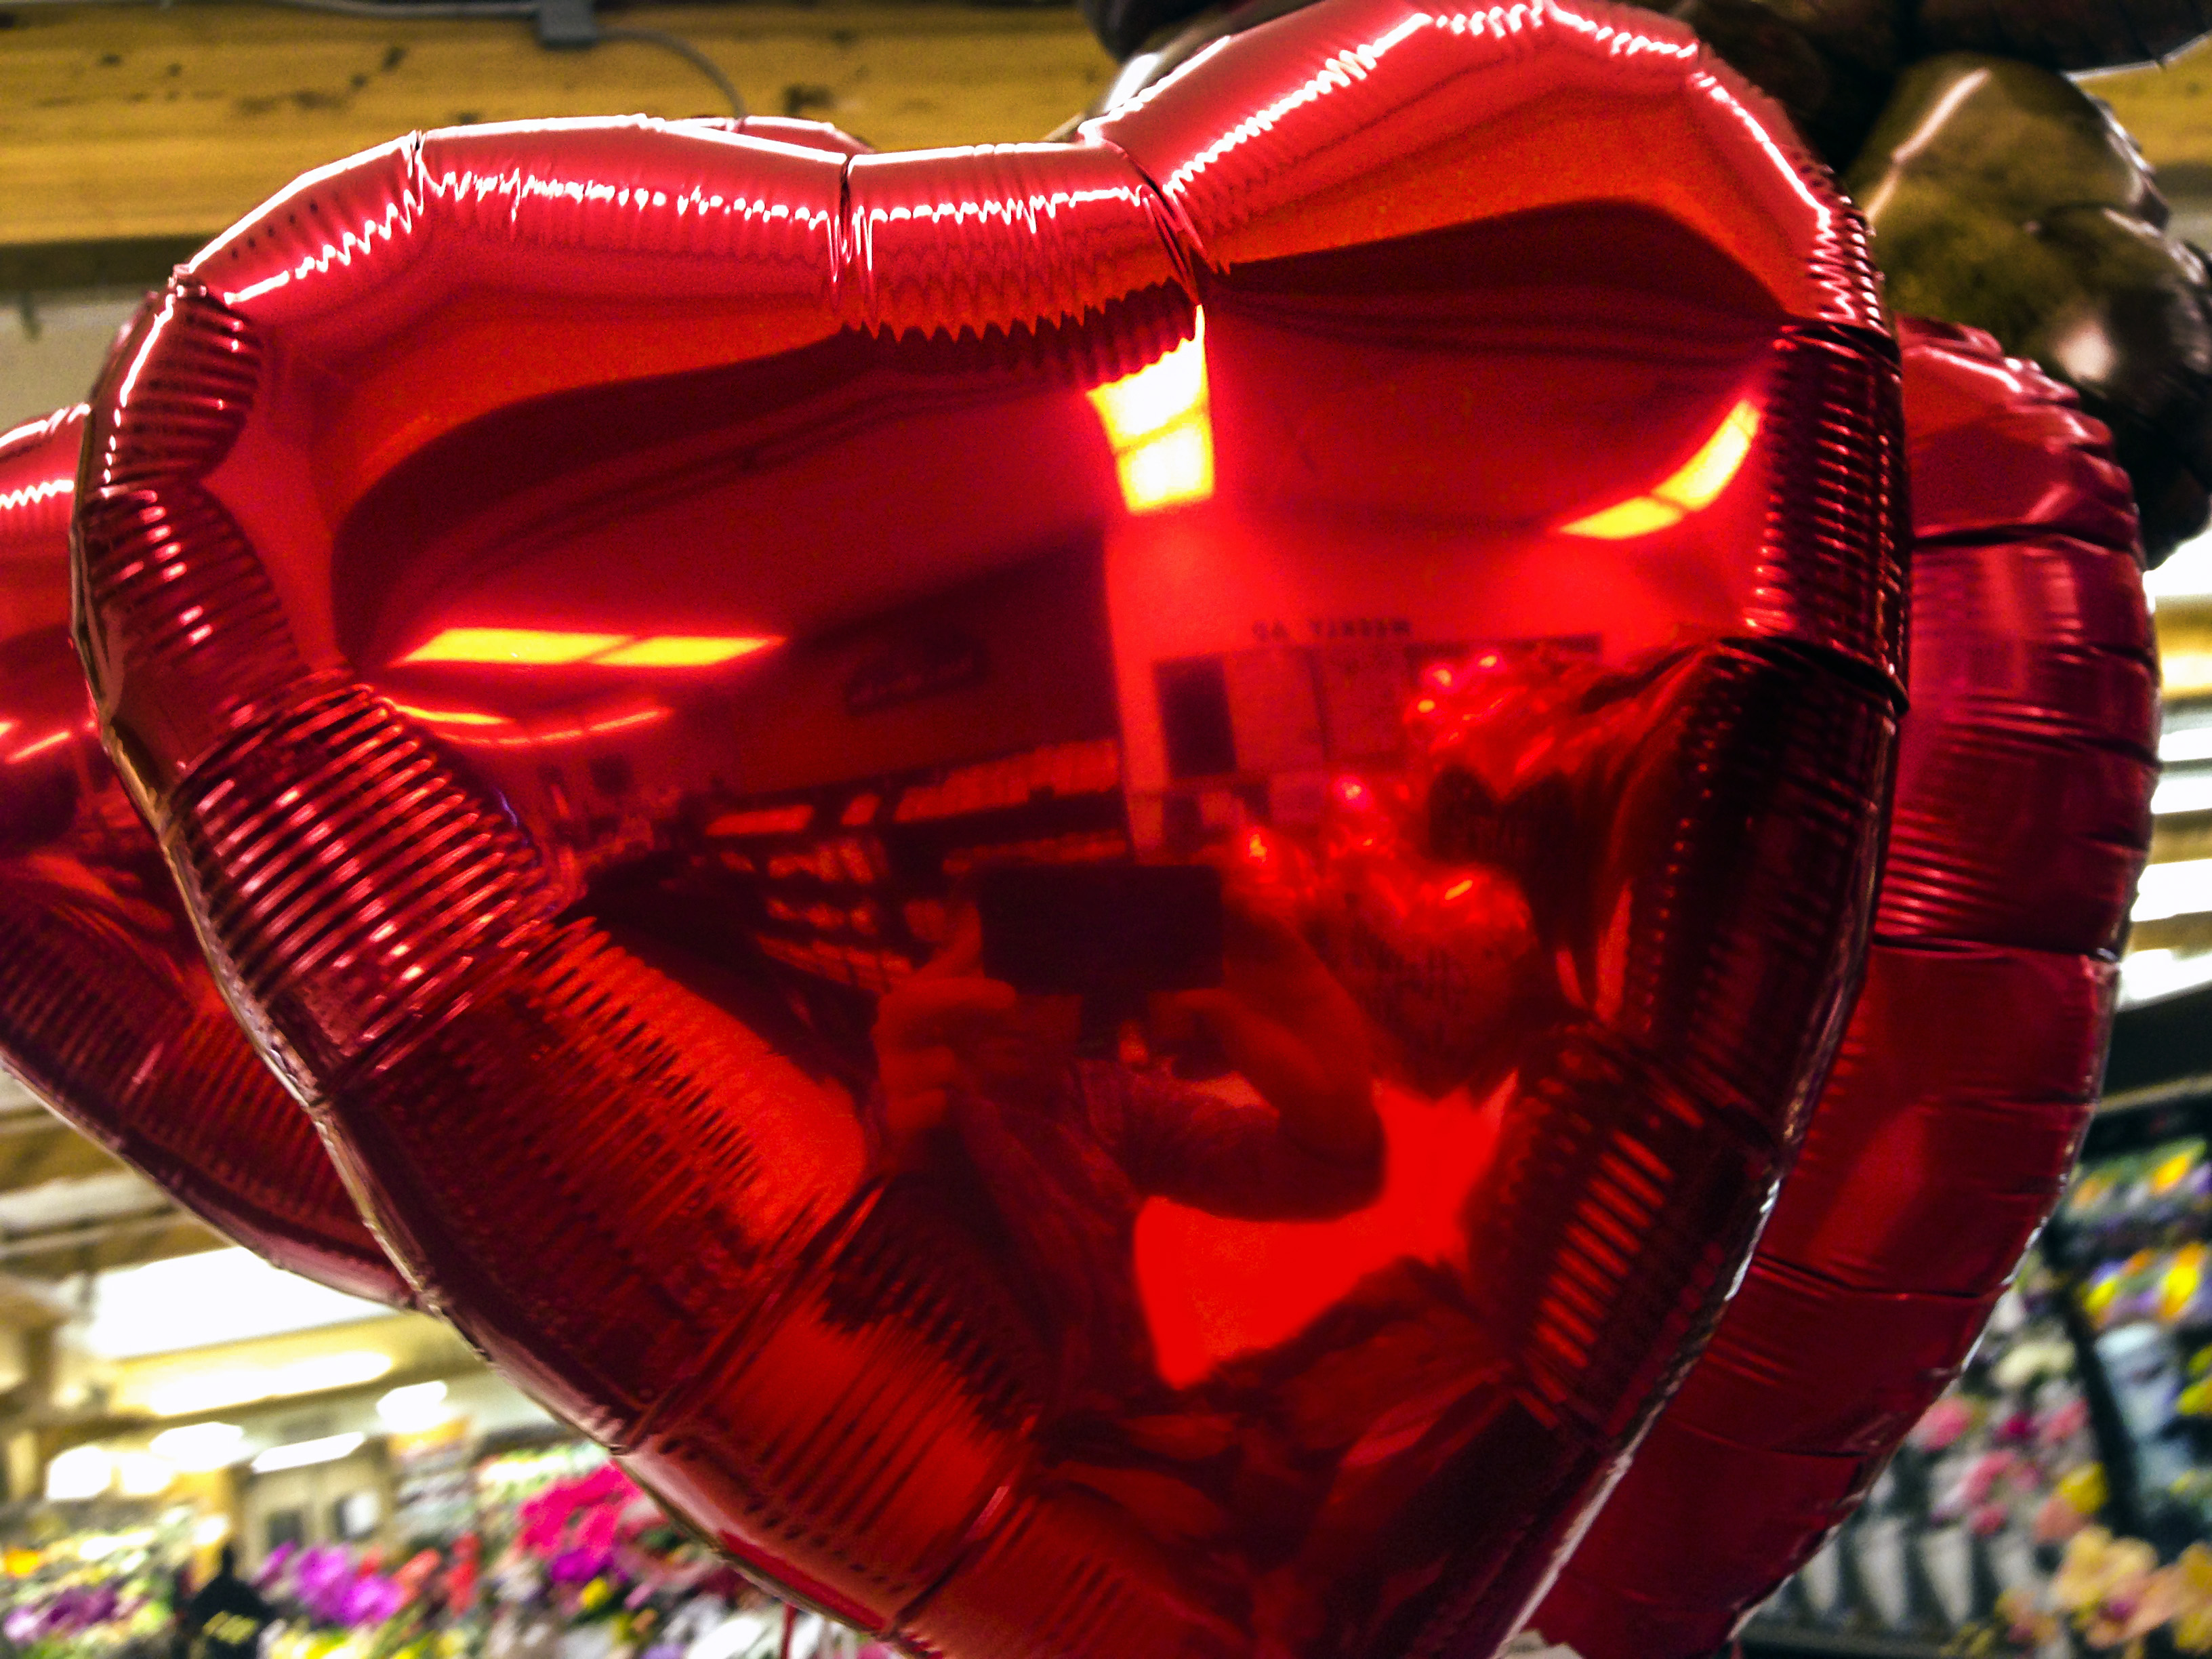
heart, red, color, christmas, organ, ballon, 365, luftballon, valentinesday, 3652015imstillstanding